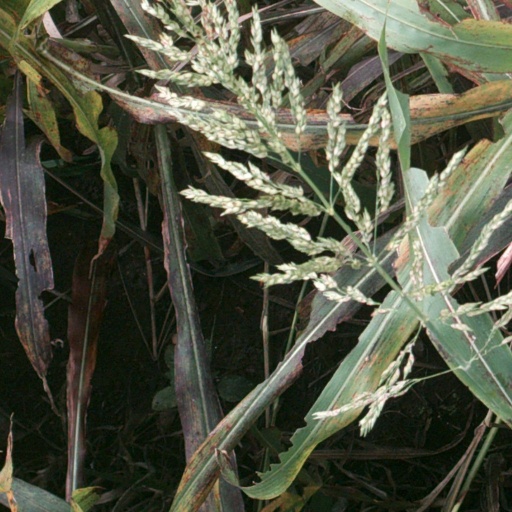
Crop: sorghum